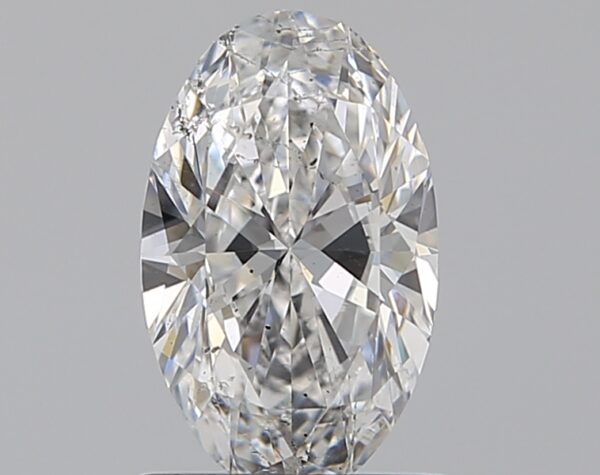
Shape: oval
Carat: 1
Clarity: SI1
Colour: E
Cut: EX
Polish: VG
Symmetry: VG
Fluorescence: F
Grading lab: GIA
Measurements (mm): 8.66 x 5.36 x 3.24